Structure of the Italian Army

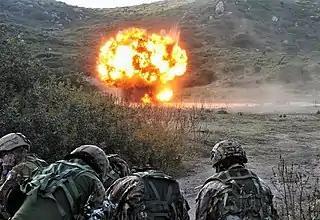
11th Engineer Regiment during an exercise

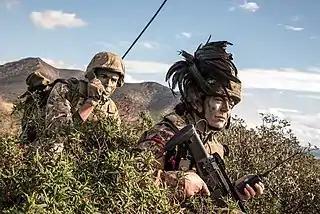
3rd Bersaglieri Regiment lieutenant with her radioman during an exercise in Sardinia

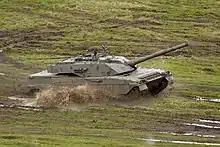
4th Tank Regiment Ariete main battle tank

The COMFOP Nord also controls six administrative Army Military Commands tasked with public duties, recruitment, administration of the reserves, public information, and promotional activities. The Army Military Command "Veneto" covering the Veneto region is an integral part of COMFOP Nord: